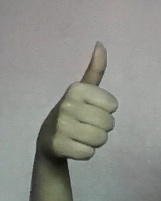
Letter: aleff